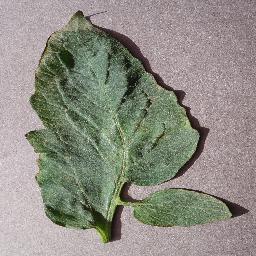
Label: Tomato___Target_Spot